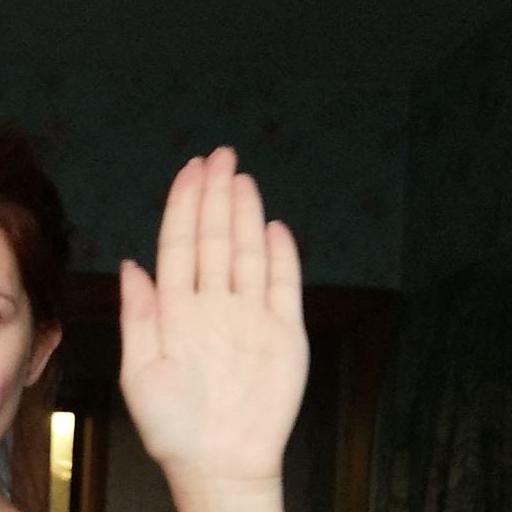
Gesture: stop